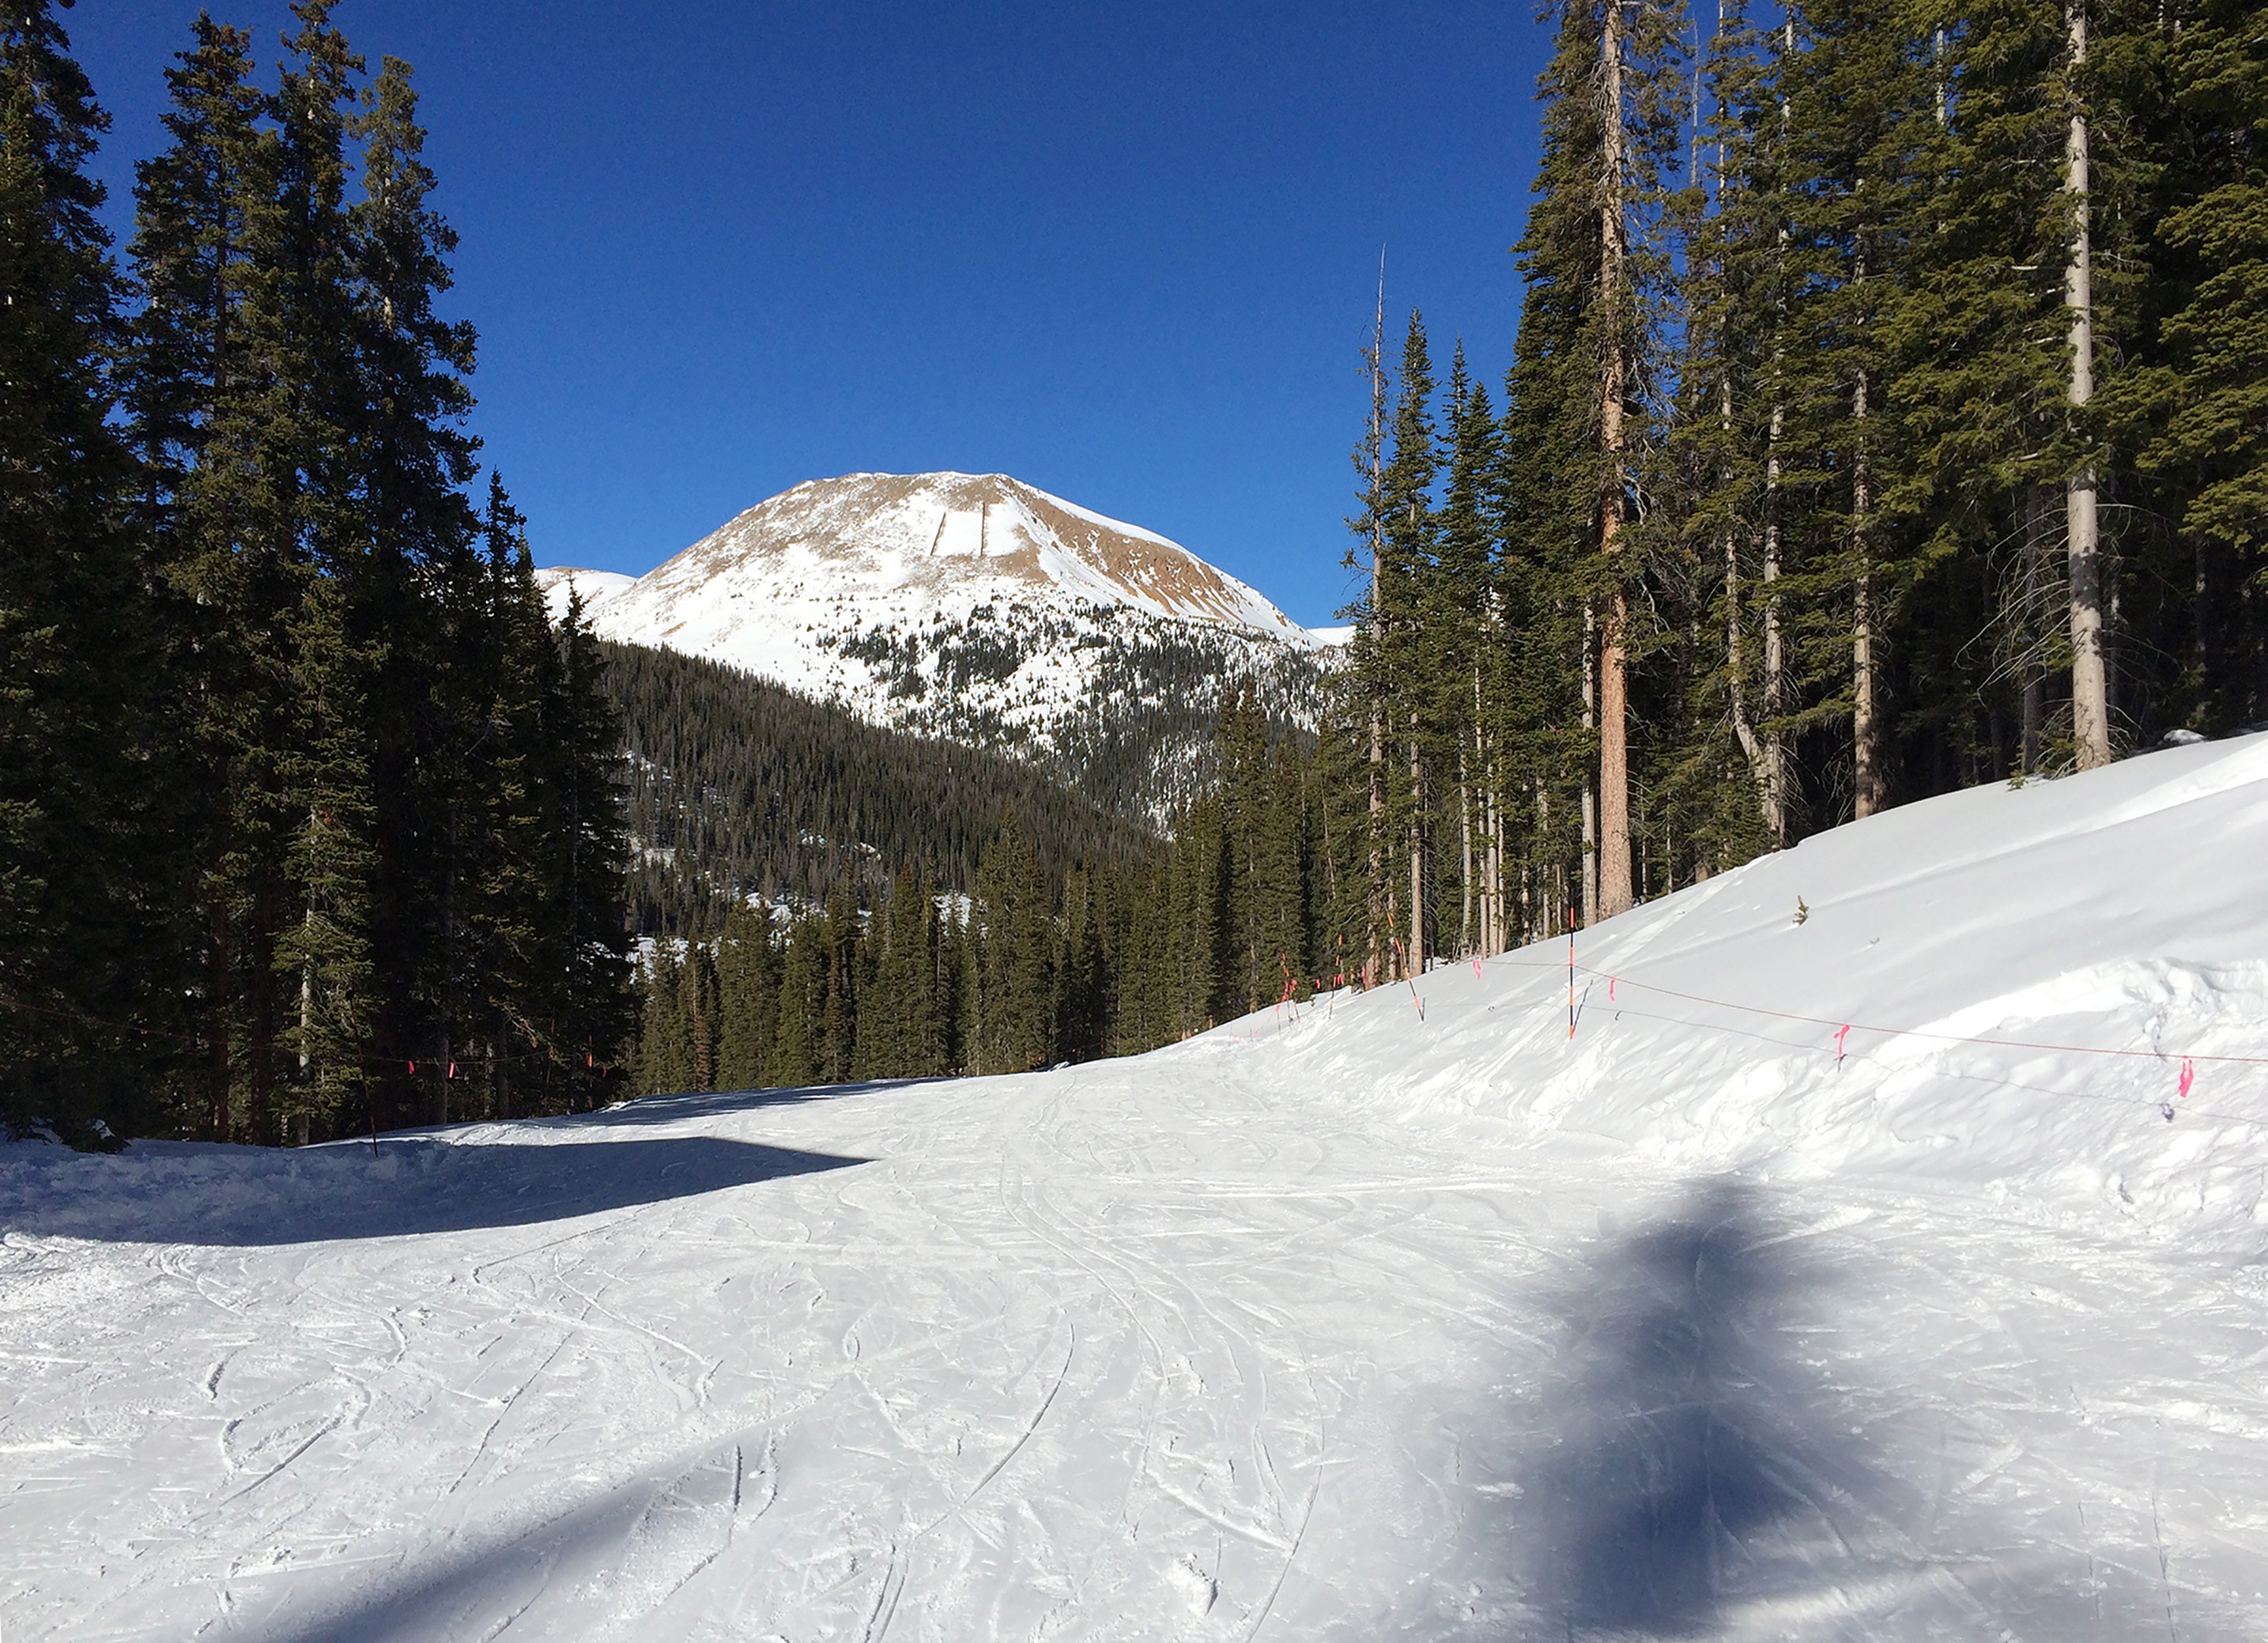
landscape, nature, outdoor, mountain, snow, cold, winter, sky, white, sport, mountain range, vacation, travel, recreation, action, weather, holiday, blue, extreme, skiing, lifestyle, season, ridge, winter sport, fun, sports, resort, mountains, alps, ski, footwear, active, piste, nordic skiing, geological phenomenon